Golden Eighties

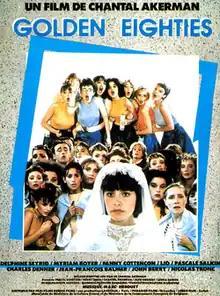
French theatrical release poster

Golden Eighties (also known as Window Shopping) is a 1986 musical comedy film co-written and directed by Chantal Akerman. The film explores themes such as consumerism, feminism, and Jewish identity through the lens of a shopping mall.